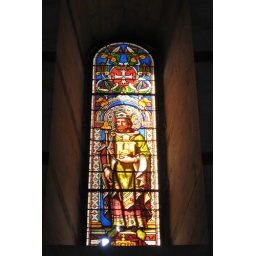
Stained glass window in the baptistry, Pisa. Italy, October 2008.